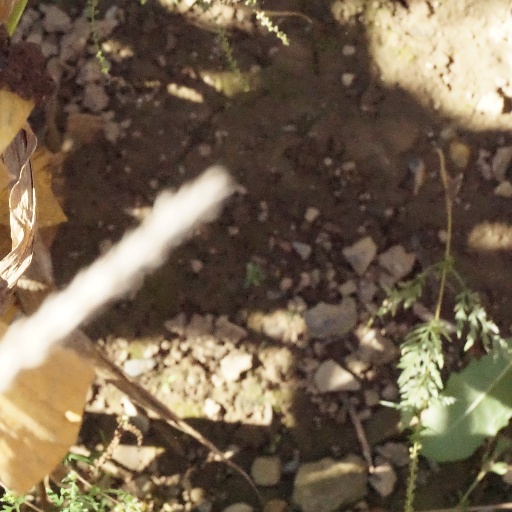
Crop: maize; corn